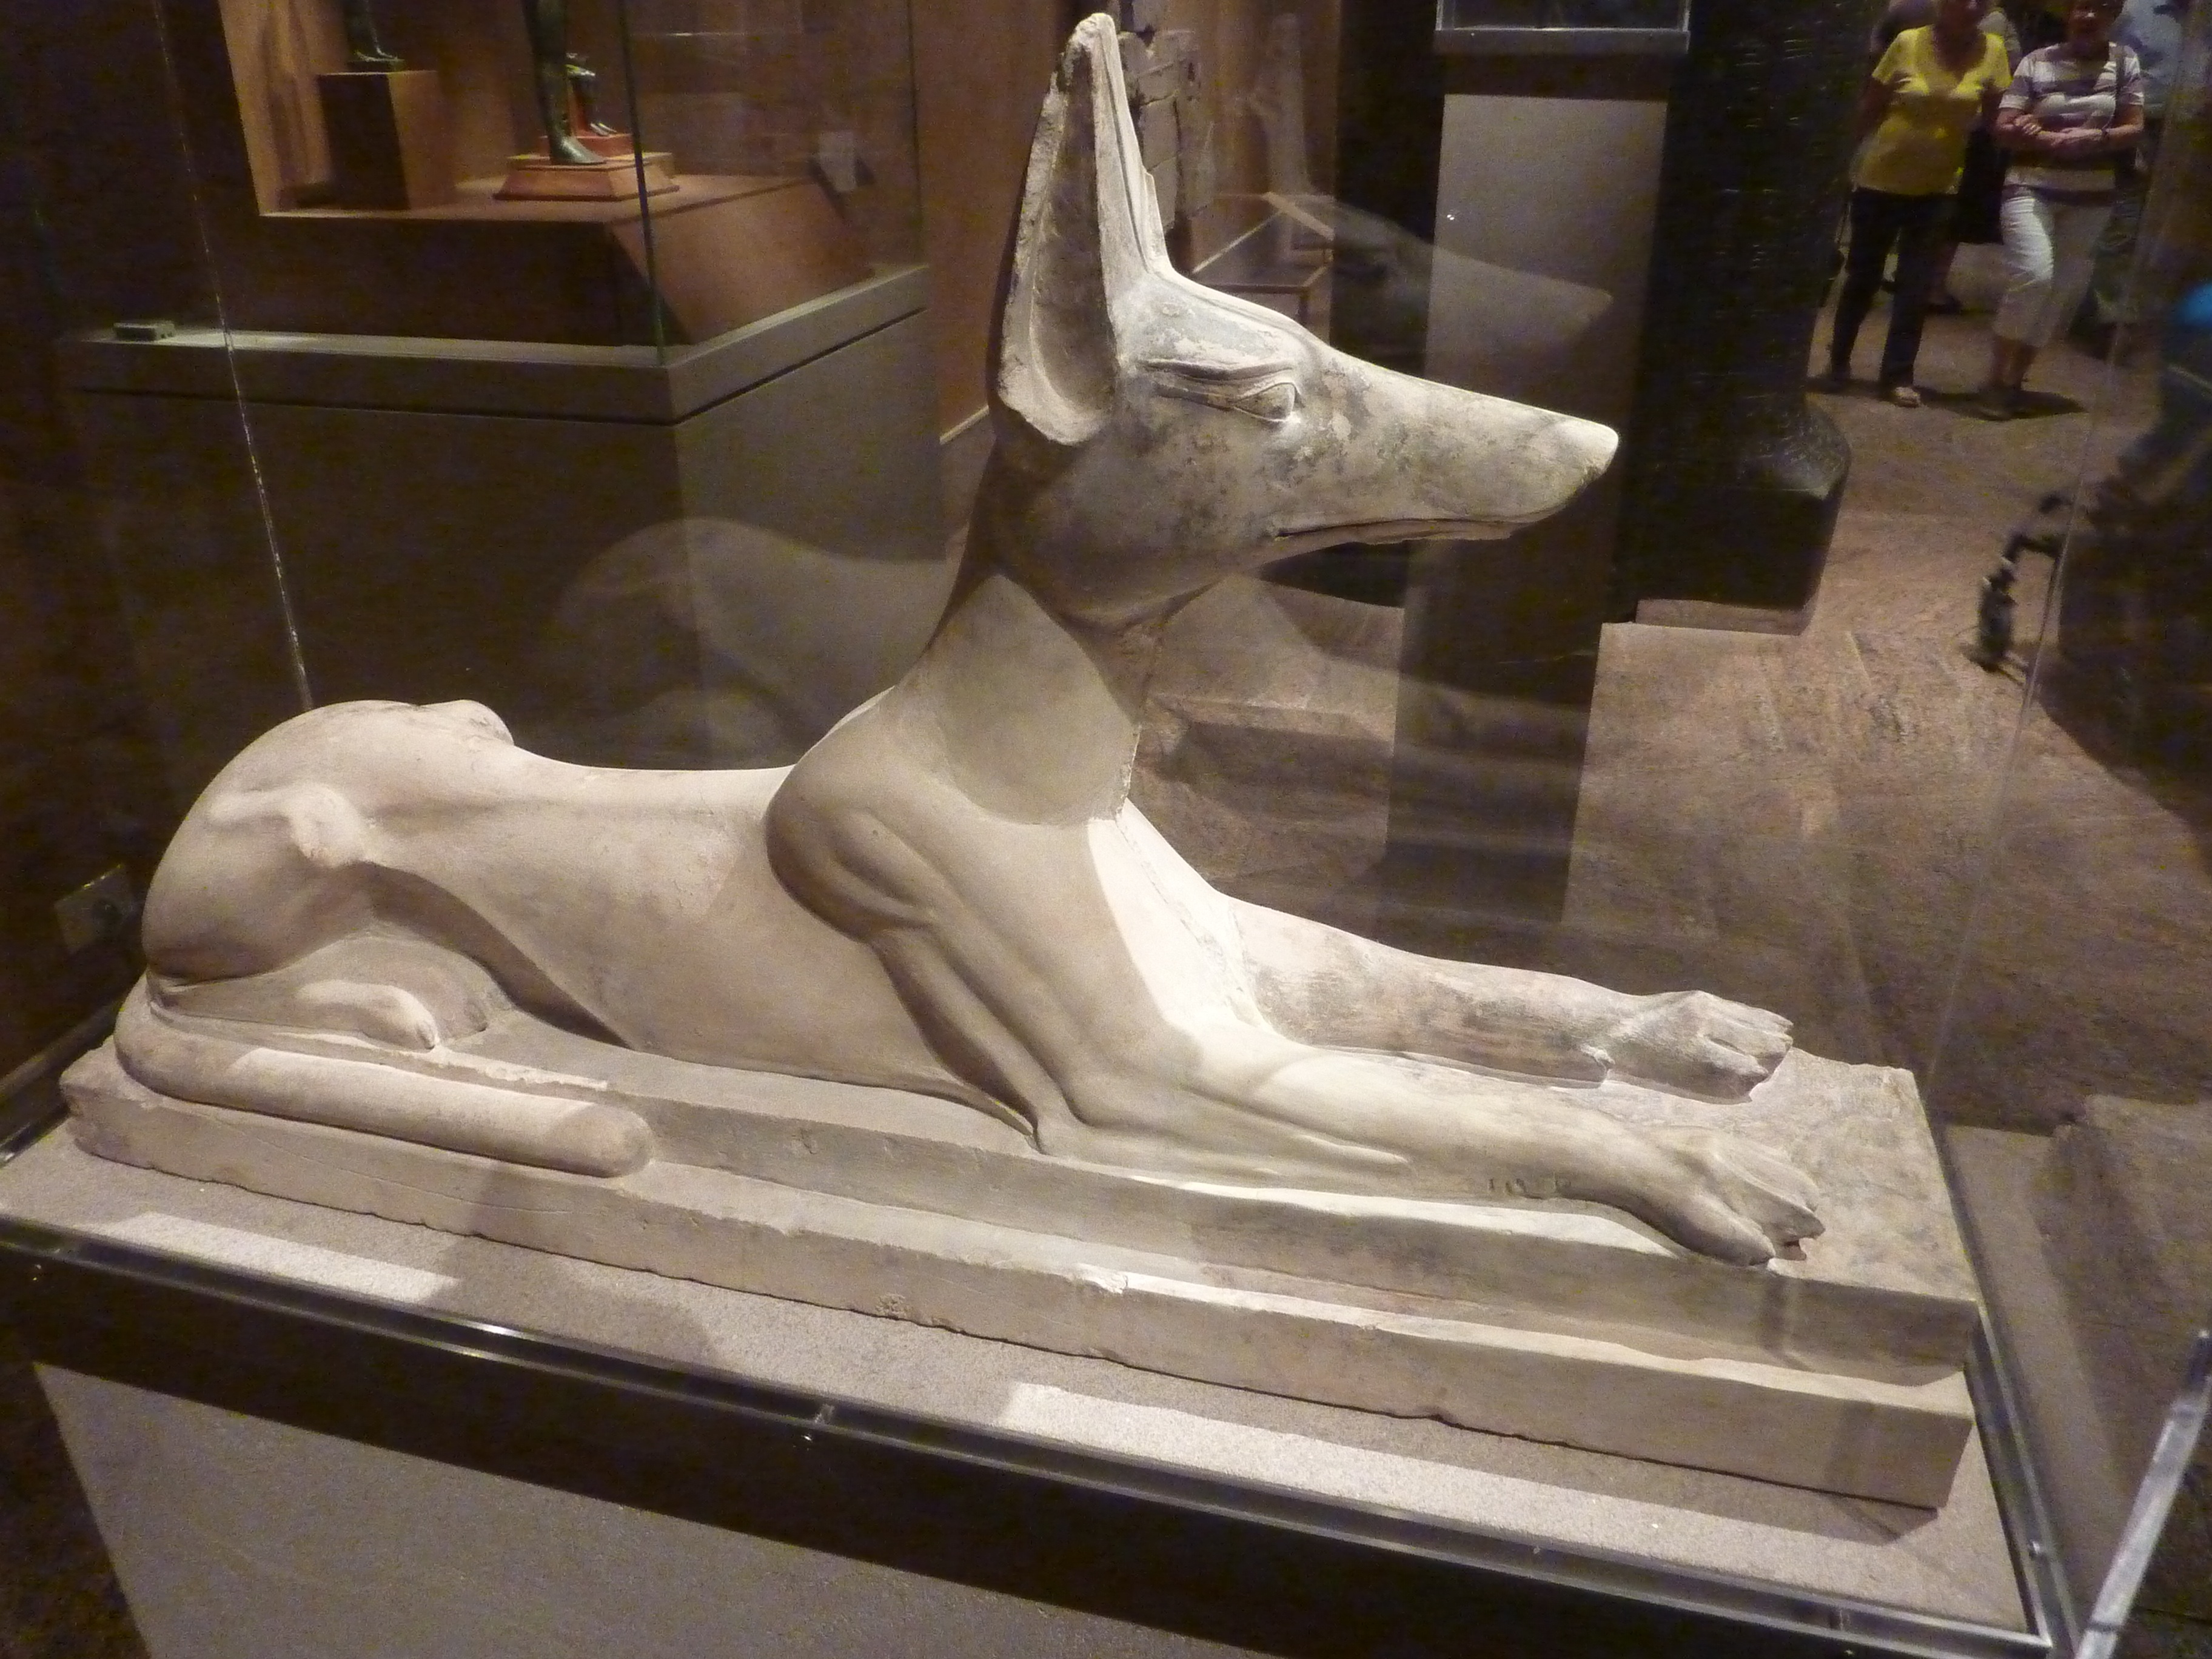
monument, statue, museum, sculpture, art, works, tourist attraction, carving, stone carving